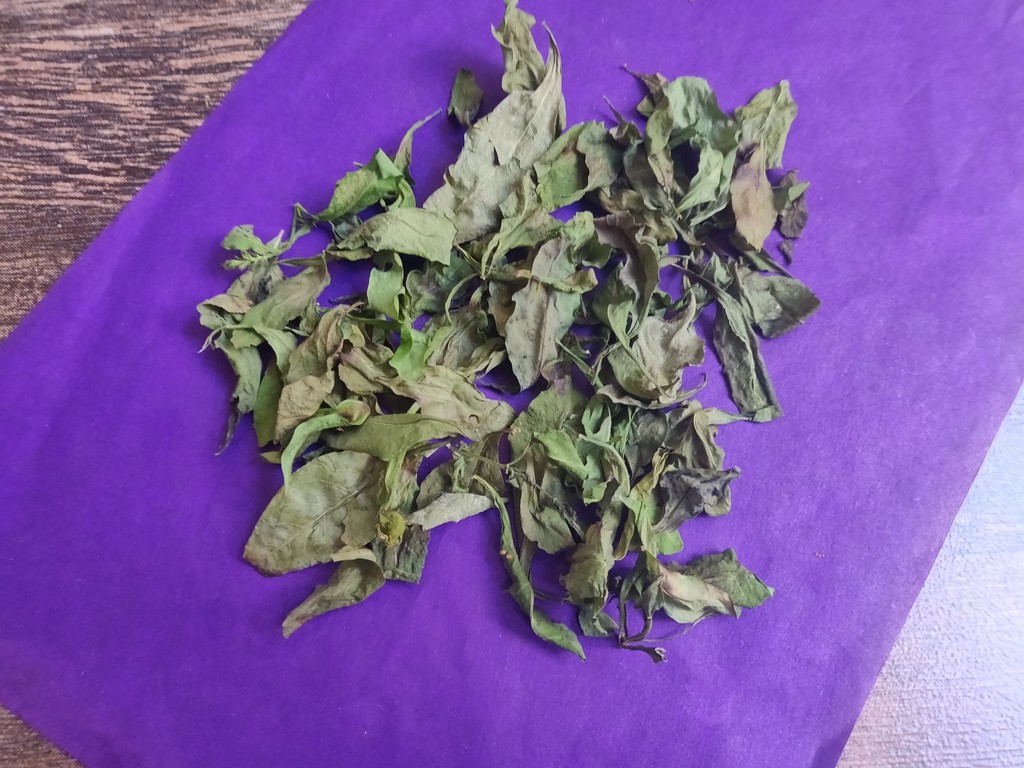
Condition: Dried
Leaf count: multiple
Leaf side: unknown